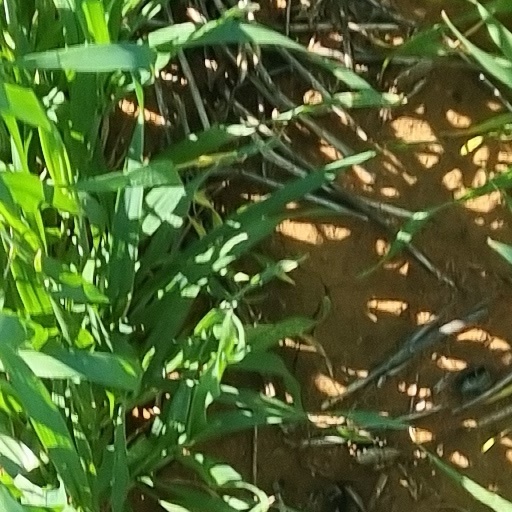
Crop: wheat